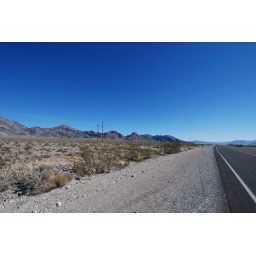
Telegraph poles on highway 190, pictured in the &amp;quot;Joshua Tree&amp;quot; album book by U2